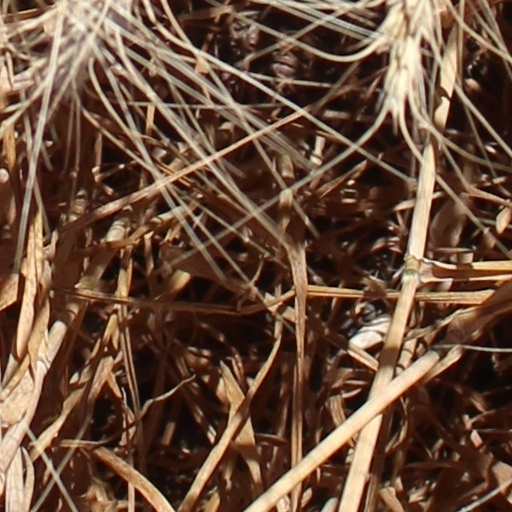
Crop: wheat